SS Arctic disaster

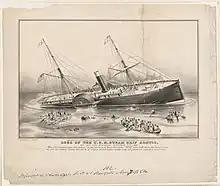
A view of the SS Arctic sinking

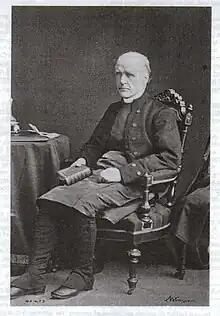
Bishop Edward Feild, whose yacht "Hawk" helped to search for "Arctic" survivors

On board "Arctic", disquiet turned increasingly into panic as it became clear that lifeboat capacity was inadequate. Shortly after the port guard boat's departure, the port quarter boat, with around twelve women and five crew aboard, was being readied for lowering into the water when it, too, was rushed by members of the crew. In the general melee the boat was upended, sending all but three of its occupants into the water, where they drowned. On the other side of the ship, Luce ordered Baalham to launch the starboard guard boat and proceed with it to the stern, where women and children passengers would be passed down. No sooner was it launched when it was overwhelmed by men, who leapt into the water and clambered into the boat; all but one of these were crew members. With his boat now full, Baalham disregarded Luce's instructions to pick up women and children, and drifted away. Meanwhile, the upended port quarter boat had been righted, but despite Luce's efforts to give women passengers priority, it was again rushed by crew and male passengers, who thrust aside the waiting women and cut the boat adrift from the ship while it was only partially filled.